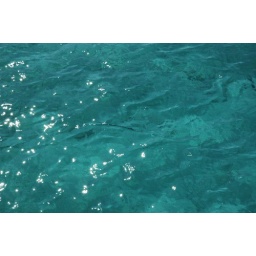
Hard to see the long minnow like fish in the clear green-blue water